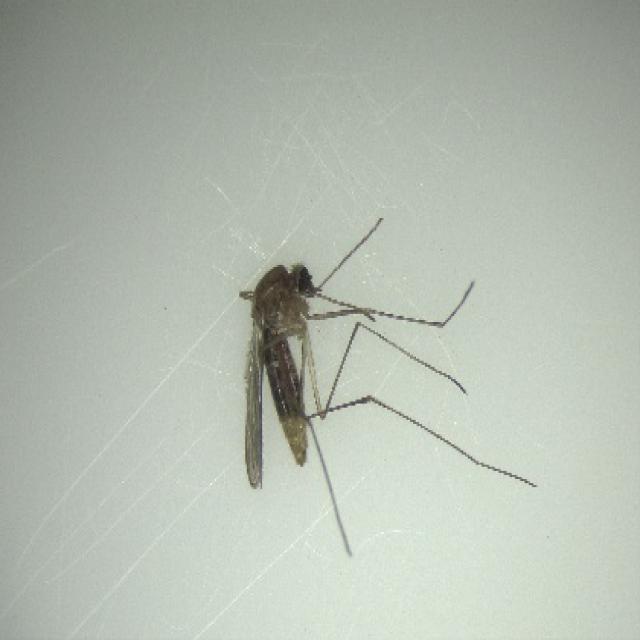
Species: culex_pipiens